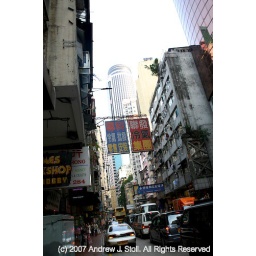
A modern office towers over more traditonal housing and a traffic jam in Wan Chai.